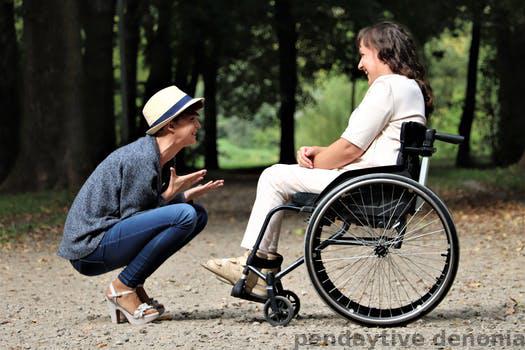
Label: Watermark